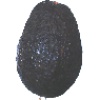
Label: Avocado ripe 1